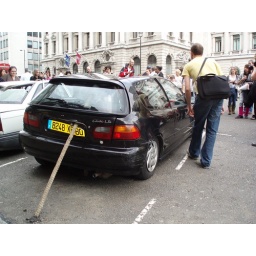
A car stitched to the road by the giant little girl. The Sultans Elephant 2006